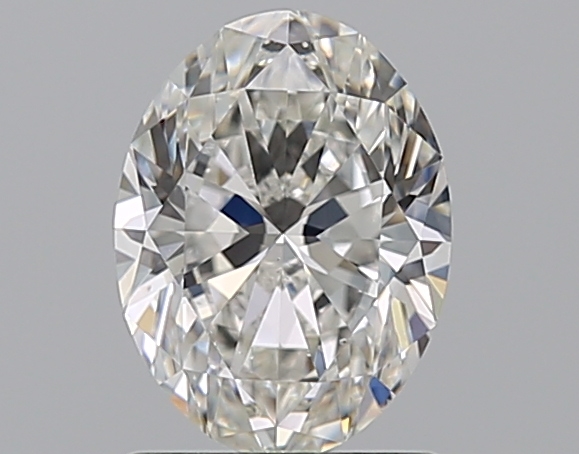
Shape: oval
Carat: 1.2
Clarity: VS2
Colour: E
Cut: EX
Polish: EX
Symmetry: EX
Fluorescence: M
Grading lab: GIA
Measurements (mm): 8 x 5.97 x 3.75